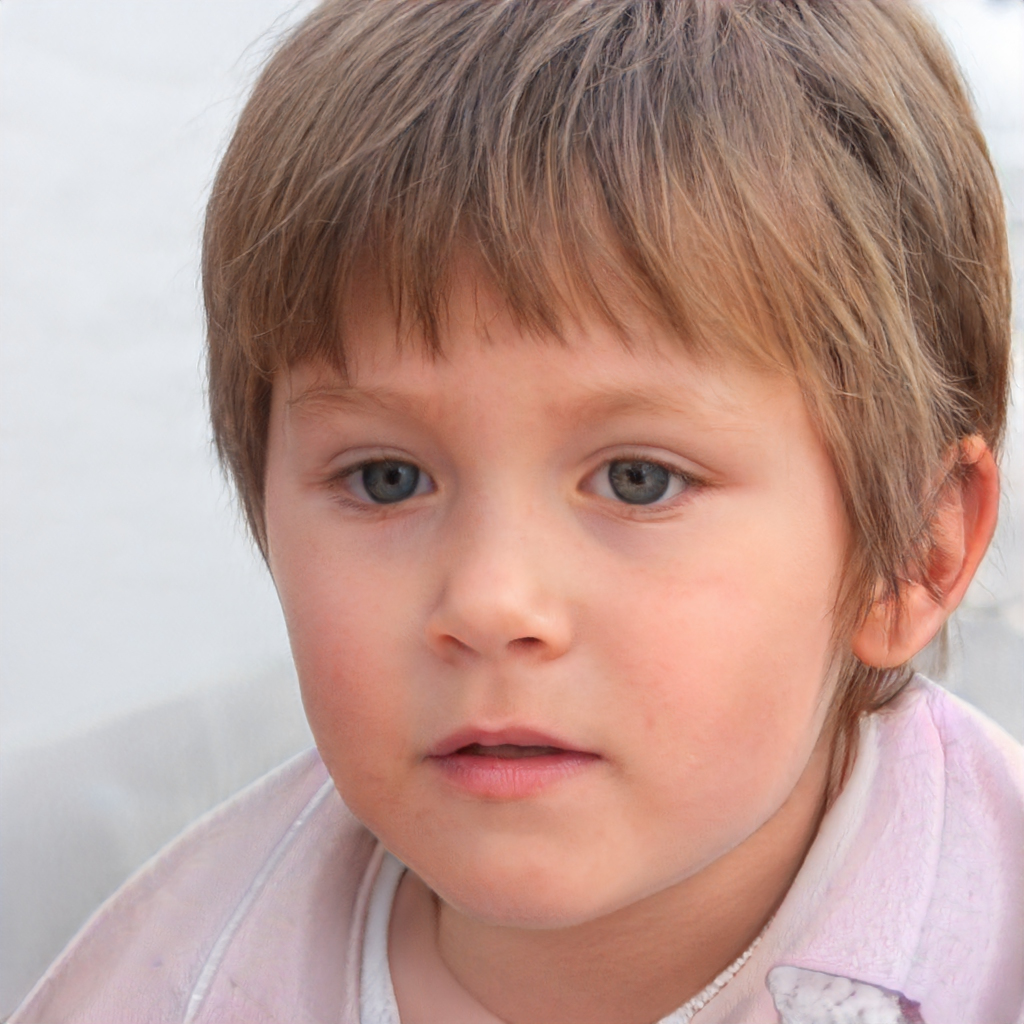
Gender: Male